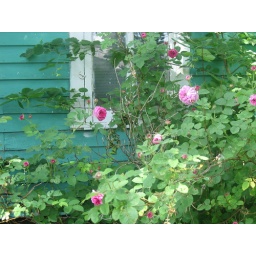
roses by the window